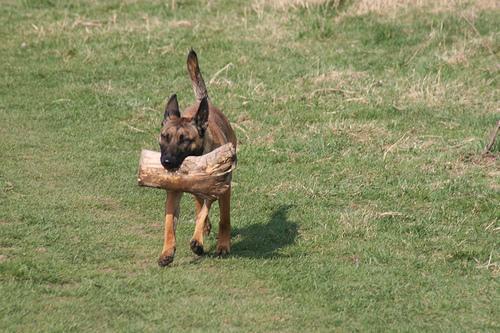
malinois